Princesse lointaine

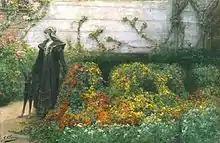
Sarah Bernhardt as Mélissinde in "La Princesse Lointaine"

A princess lointaine or princesse lointaine, (in French, "distant princess") is a stock character of an unattainable loved figure.